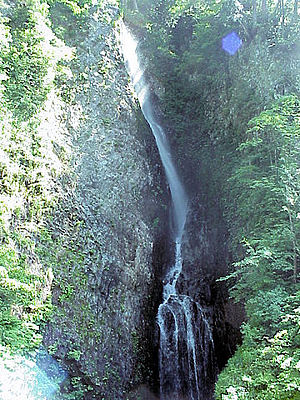
100 vandfald i Japan / Galleri
100 vandfald i Japan er en liste over vandfald i Japan, der blev udarbejdet i 1990 af det japanske miljøministerie.